Franka Batelić

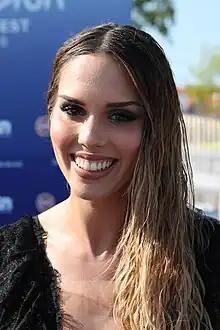
Batelić in 2018

Franka Batelić (born 7 June 1992), also known as Franka, is a Croatian singer-songwriter. She rose to fame as the winner of the first season of "Showtime". She represented Croatia in the Eurovision Song Contest 2018 with the song "Crazy".